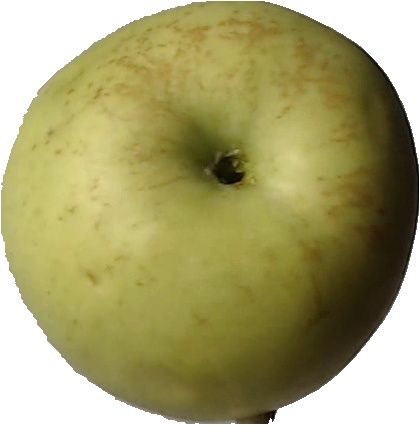
Label: apple_golden_3